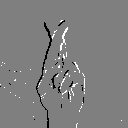
ASL letter: r